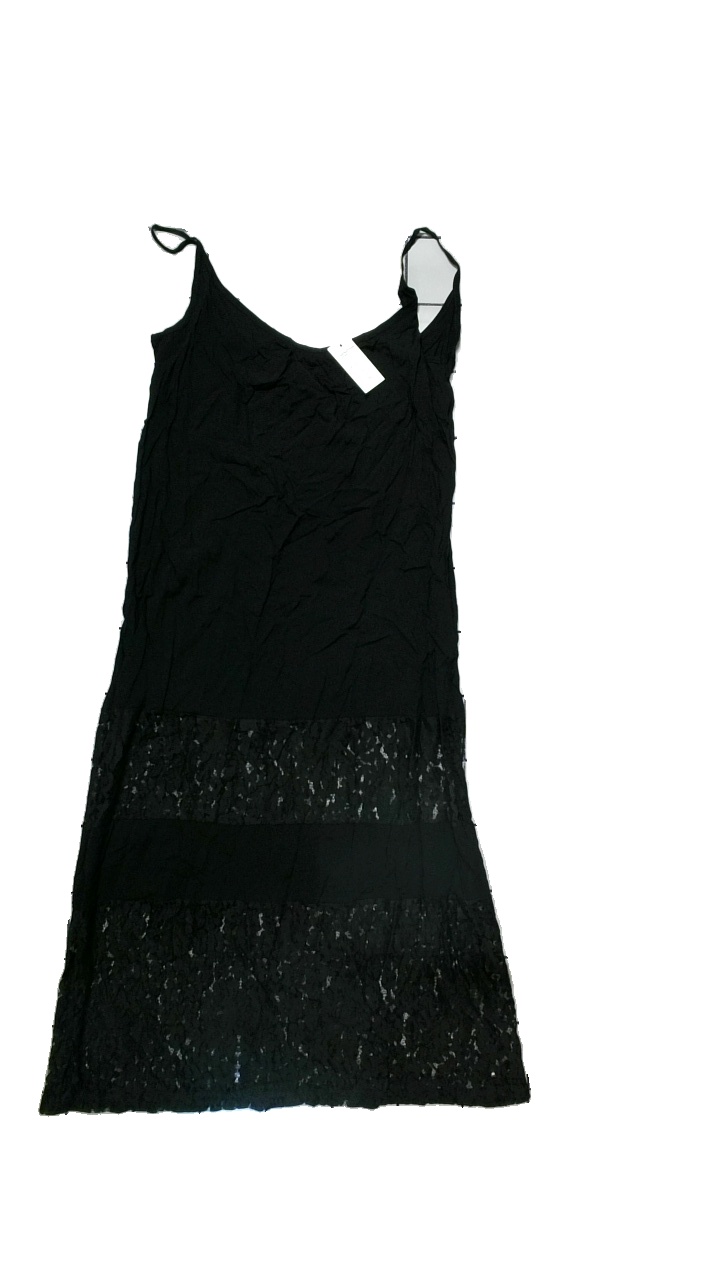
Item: Top (Ladies)
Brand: Zanzea
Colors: Black
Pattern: Lace
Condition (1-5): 5
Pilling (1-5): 5
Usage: Reuse
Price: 100-150